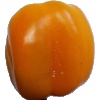
Label: Pepper Yellow 1